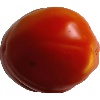
Label: Tomato 1